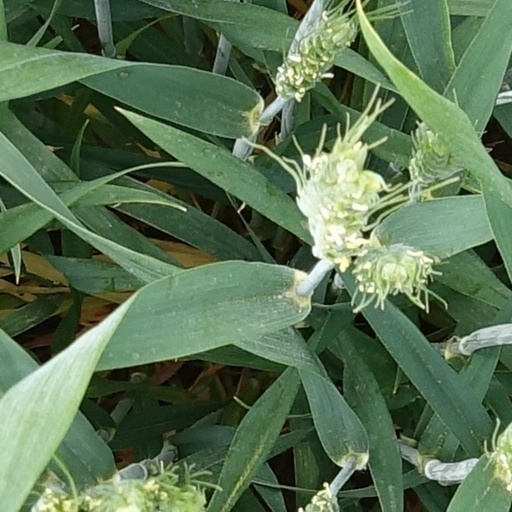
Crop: wheat